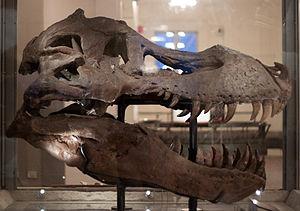
Le musée Field est un musée d'histoire naturelle situé à Chicago au 1400 South Lake Shore Drive, en bordure du lac Michigan. Il fait partie de l'ensemble connu sous le nom de Museum Campus, dans le coin sud-est de Grant Park. Le musée Field fut conçu par Daniel Burnham et le cabinet d'architectes Graham, Anderson, Probst & White. L'architecture de l'immeuble reflète le style néo-classique initié par l'exposition universelle de 1893 dans les années 1890. Il ouvre sous le nom de Columbian Museum of Chicago le 16 septembre 1893 mais est renommé en 1905 en hommage à Marshall Field, un important donateur. La collection du musée contient plus de vingt-quatre millions de spécimens qui représente qu'une petite portion de la collection complète. Le président du musée est Richard W. Lariviere. Le bâtiment a été classé sur la liste du Registre national des lieux historiques le 5 septembre 1975.